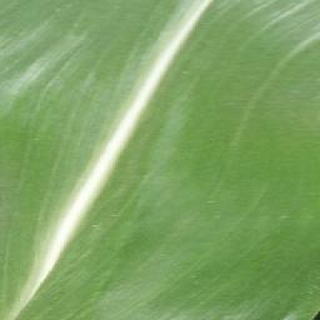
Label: healthy_corn